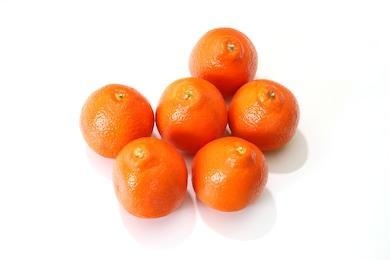
Label: mandarine